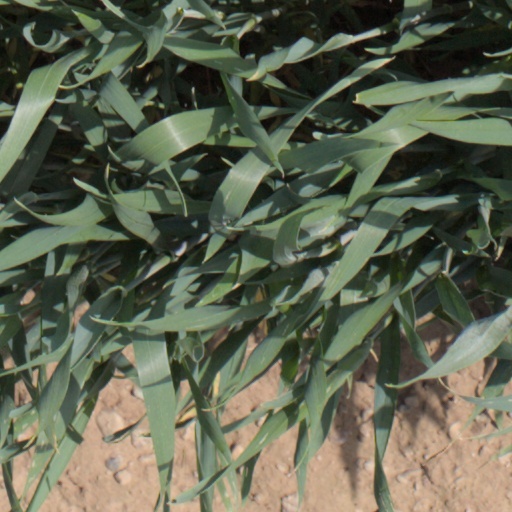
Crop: wheat